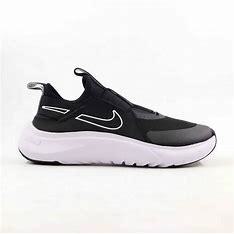
Brand: Nike
Model: Flex Plus